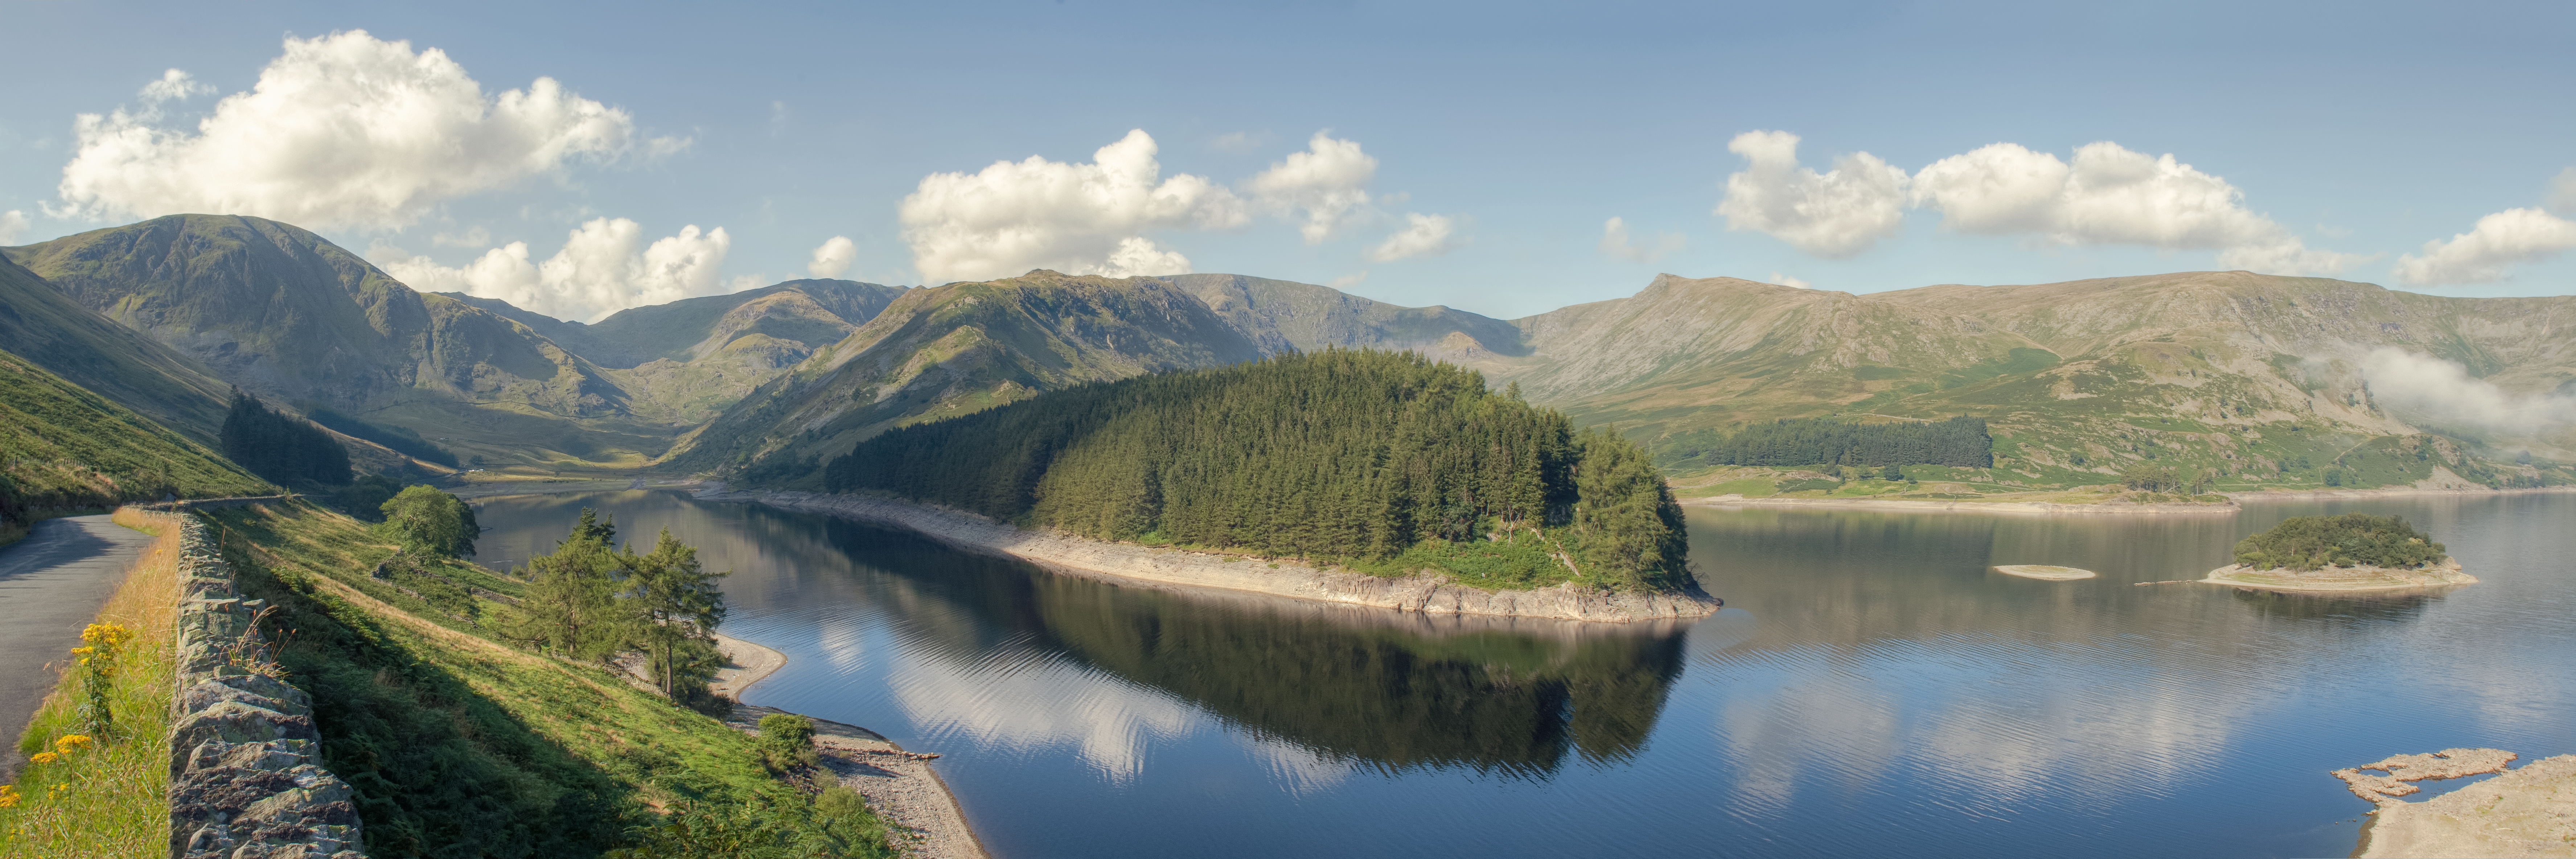
landscape, water, nature, forest, wilderness, mountain, sky, road, morning, shore, lake, valley, mountain range, panorama, shoreline, reflection, blue, fjord, reservoir, trees, cumbria, england, haweswater, woods, hills, clouds, alps, plateau, day, vista, fell, loch, highstreet, lakedistrict, therigg, landform, tarn, mountain pass, atmospheric phenomenon, mountainous landforms